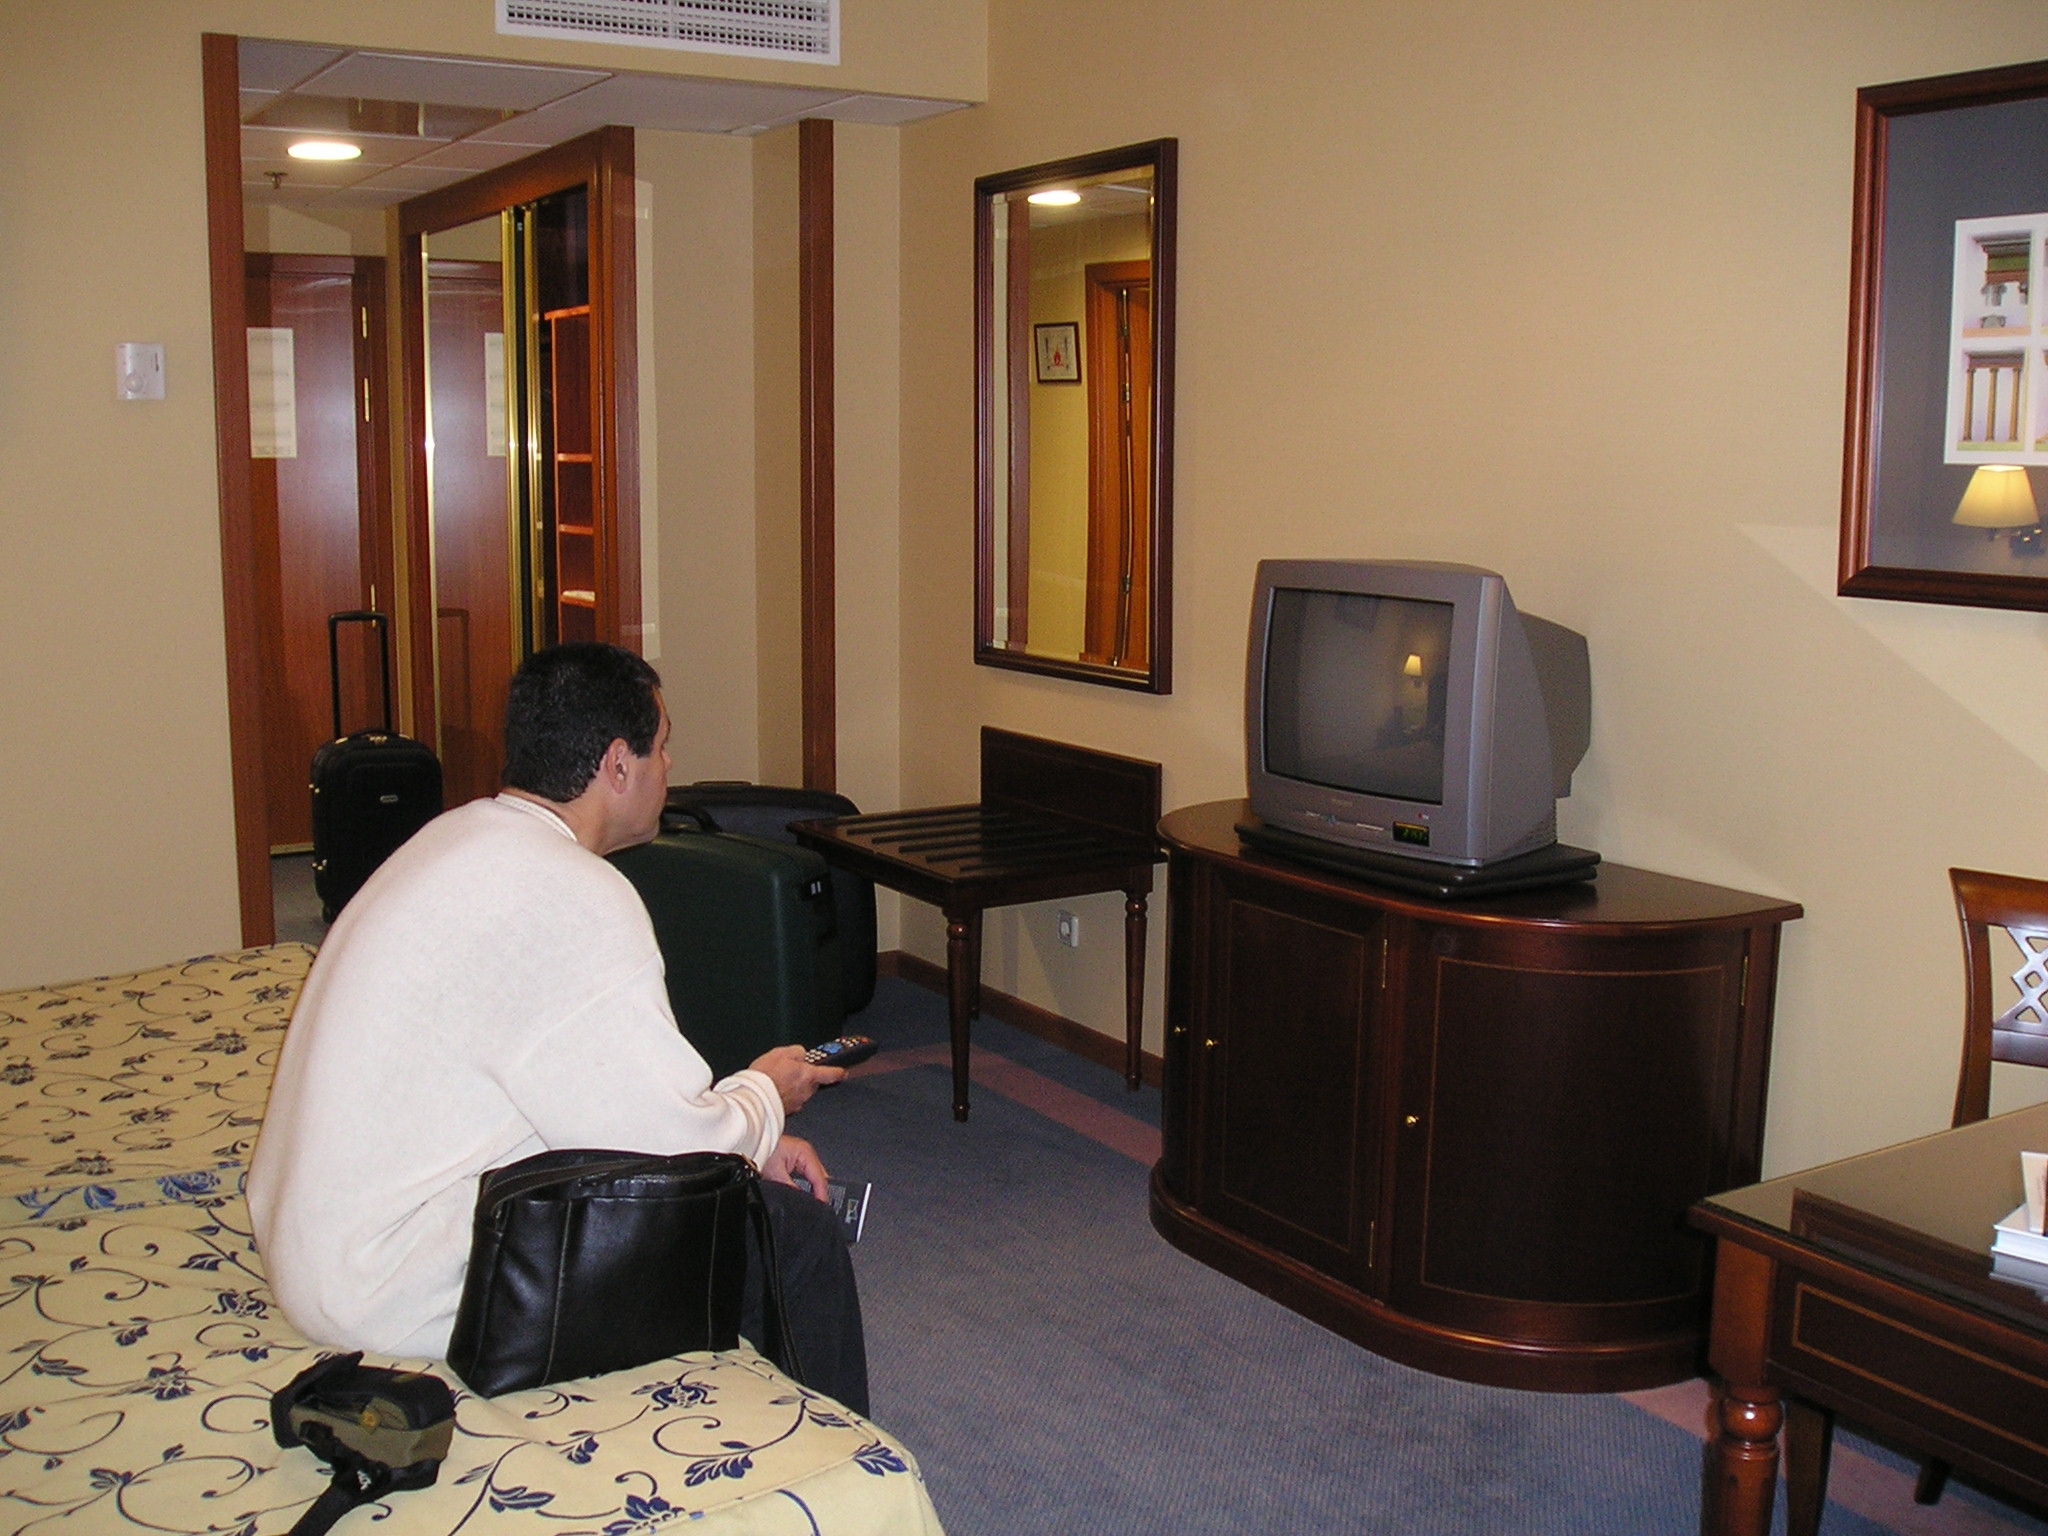
Room type: bedroom